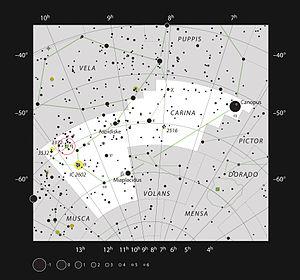
Eta Carinae est un système stellaire comprenant au moins deux étoiles, avec une luminosité totale dépassant cinq millions de fois celle du Soleil. Le système se situe à environ 7 500 années-lumière de la Terre dans la constellation de la Carène. C'est une des plus fameuses étoiles du ciel austral. Eta Carinae est circumpolaire depuis les latitudes plus australes que 30° Sud et n'est jamais visible depuis les latitudes plus boréales qu'environ 30° Nord.